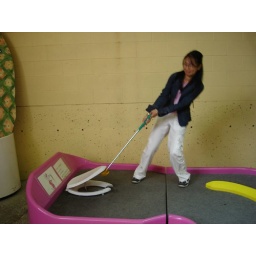
To get your ball back you had to lift the toilet lid up - and get squirted by water!